Siege of Nisibis (338)

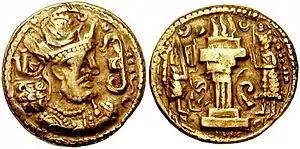
Face and emblem of Shapur II depicted on a coin.

Having reached the city, Shapur divided his army so as to surround it completely, placing siege engines everywhere (including a helepolis), e placing a series of branches transversally in front of the latter, ordering the construction of ramps and towers that would lean against the city walls. Then as he ordered the archers to attack, after they had climbed up the high siege towers, he instructed other troops to dig tunnels under the city walls, to make them collapse or to overcome them and attack the enemy from within, behind him.